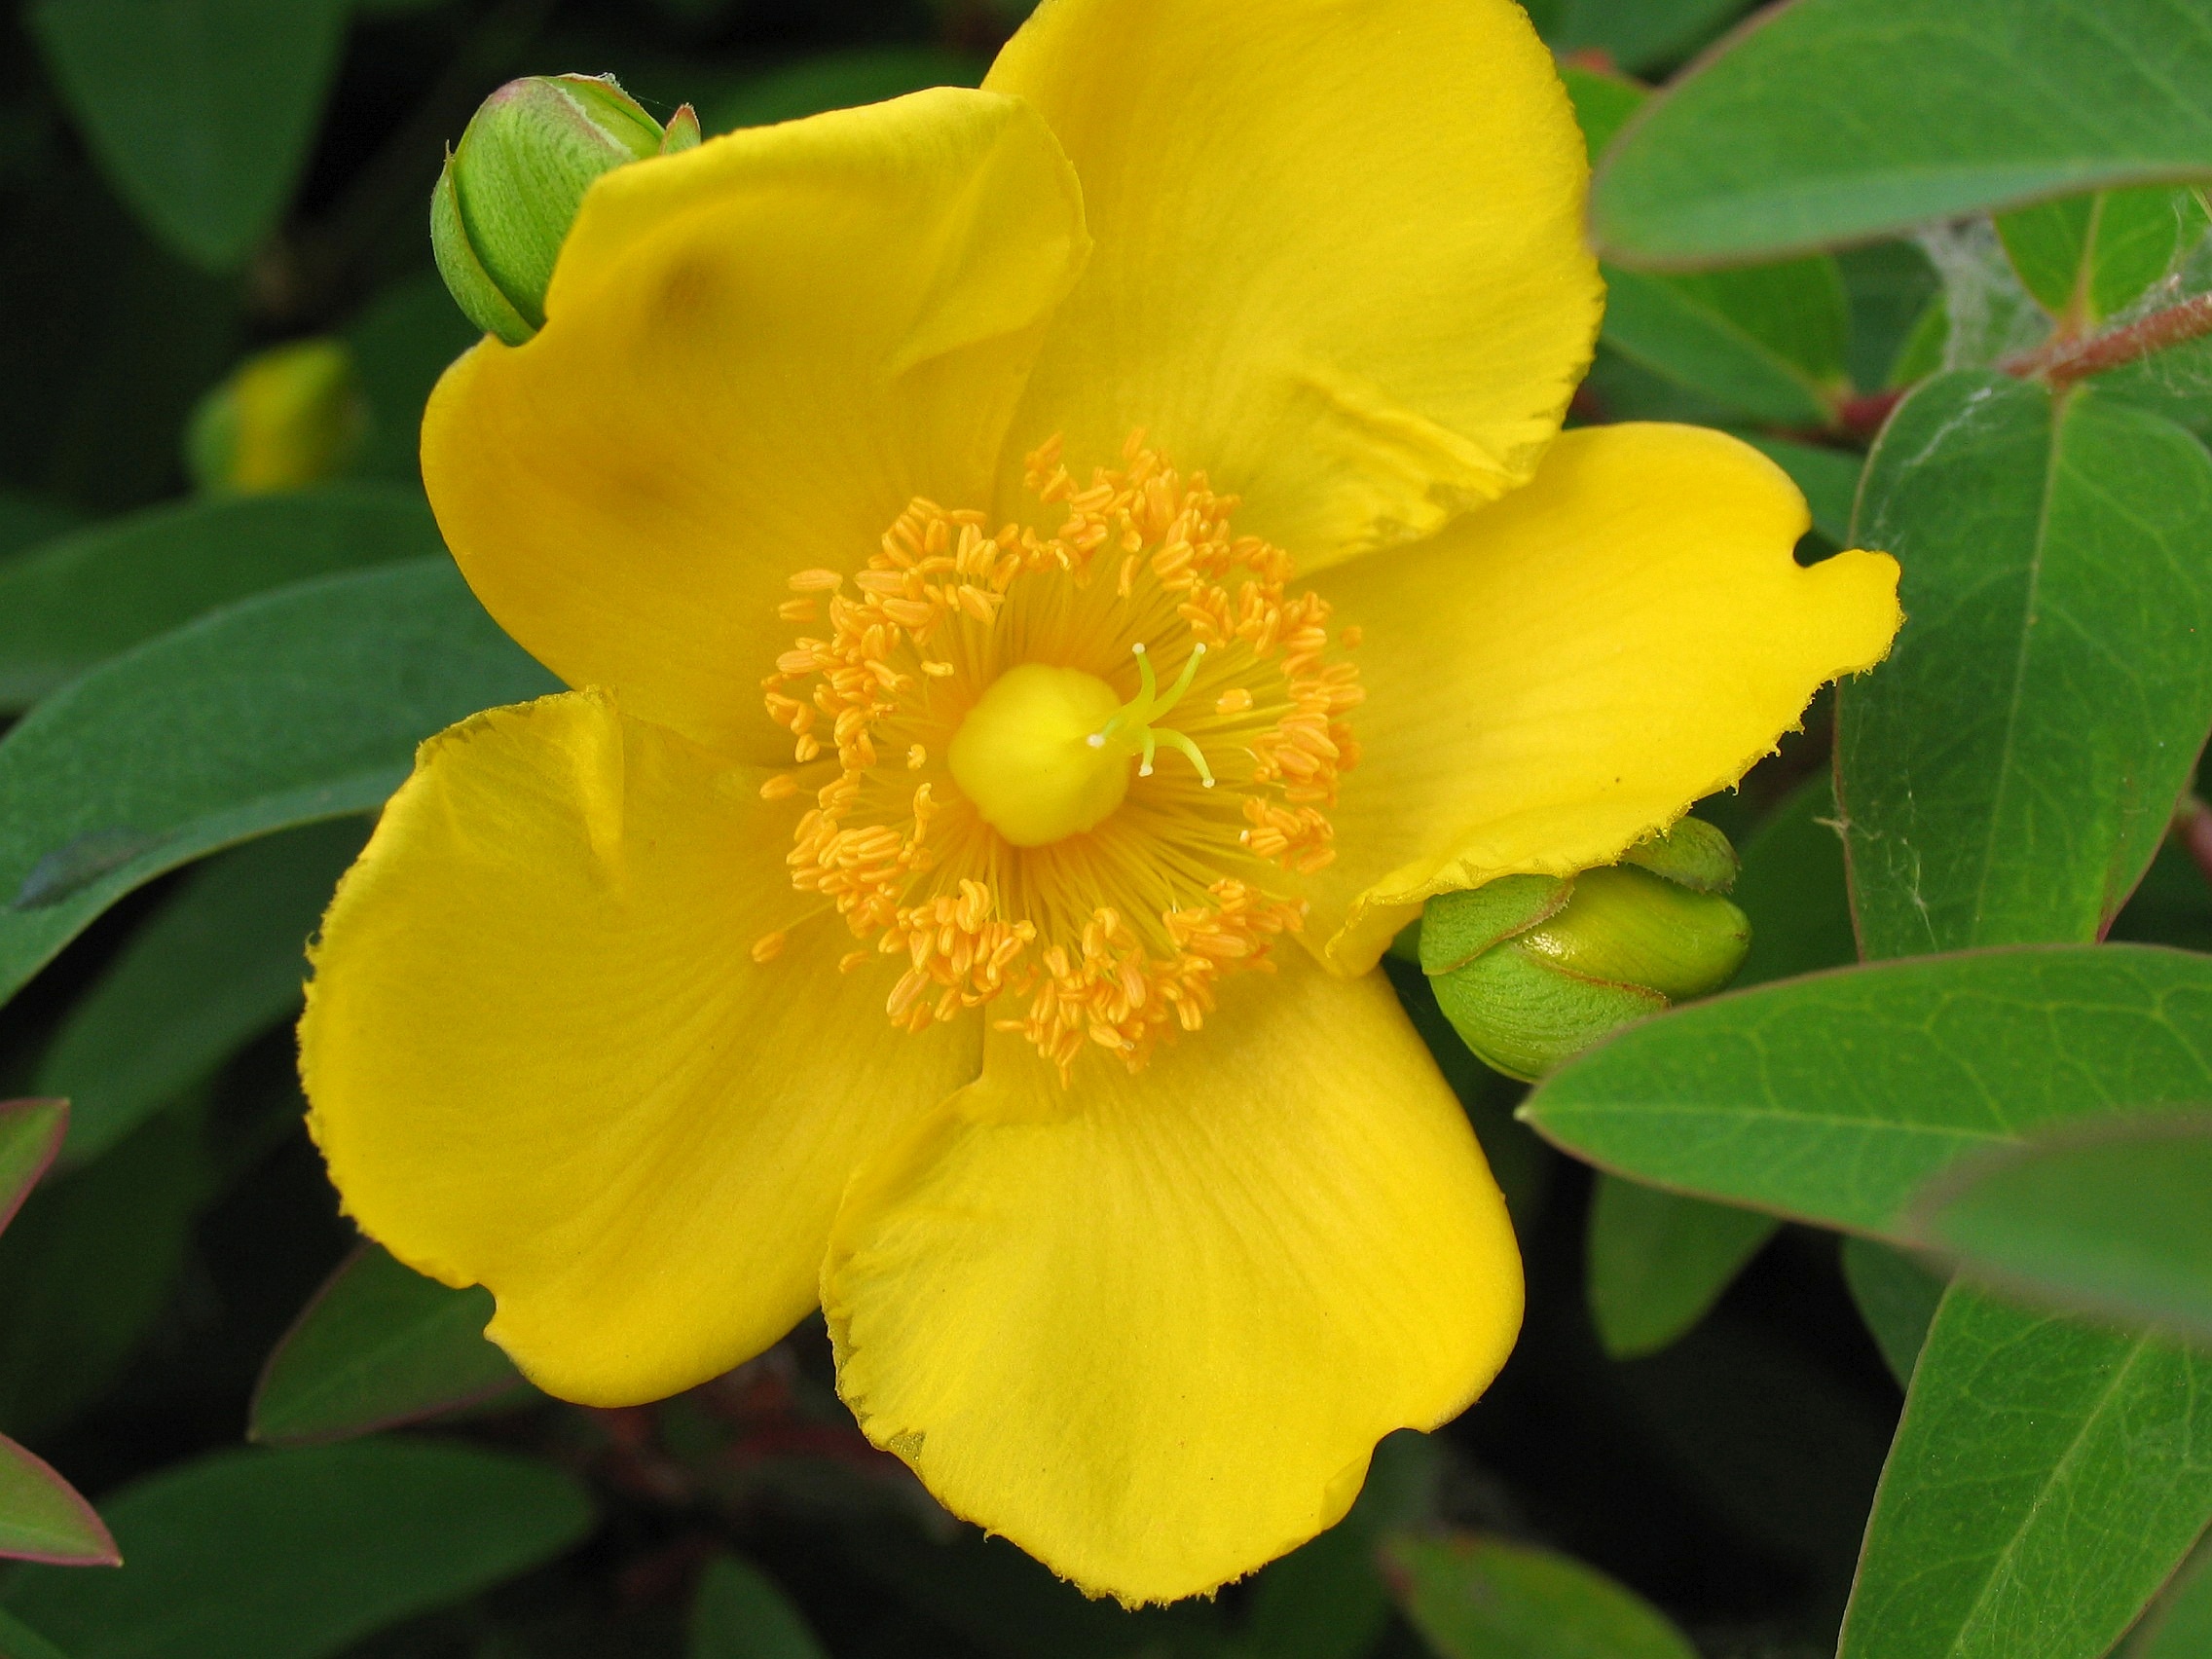
nature, plant, flower, petal, produce, botany, yellow, flora, yellow flower, shrub, horticulture, flower garden, hypericum, flowering plant, rose of sharon, hypericaceae, land plant, austrian briar